Kole Rašić

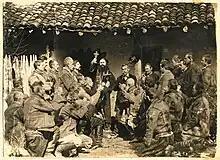
Niš Committee swearing Oath. Kole Rašić is seen kneeling before the priest.

On February 24, 1874, the "Serbian Liberation Committee for the Sanjak of Niš", known simply as the "Niš Committee", was founded and organized by Kole Rašić, Todor Milovanović, Dimitrije Đorđević, Milan Novičić, Tasko Tasa Uzunović, Đorđe Pop Manić, Mihajlo Božidarac, and Todor Stanković. They gathered at Božidarac's house, and Orthodox priest Petar Ikonomović swore Oath on the Christian cross and Gospel, reminiscent of the Orašac Assembly (1804). The Niš Committee's plan was a systematic action, through local uprisings weaken the Ottomans, and with gradual arming of the people help liberate the region. Rašić was declared "vojvoda". In the Ottomans' eyes, Rašić posed no threat, as he seemed to like drinking and women. However, when the Ottomans thought he was active in the "han", he was around in the villages and spoke to the people about the definite liberation that they had waited for centuries. Vojvoda Kole had been sent throughout Dobrič (Donji Milanovac), Toplica and Zaplanje (where Stanko Čavdar and Srndak had revolted, before him). In 1875, the Herzegovina Uprising broke out, giving hope to the people of the Sanjak of Niš. The Ottomans saw through Rašić's real activity, and on June 25, 1875, Kole Rašić and other notable exposed Niš people crossed the border and escaped death, while further action was continued in Niš by other conspirators far less prominent.